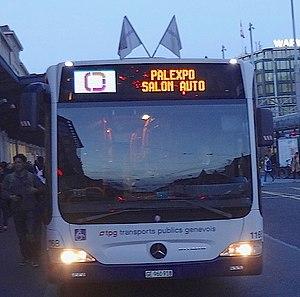
Navette mise sur pied par les Transports publics genevois (TPG) à l'occasion du Salon de l'automobile.
La liste des lignes de bus de Genève recense les soixante-quatre lignes de bus exploitées par les Transports publics genevois.